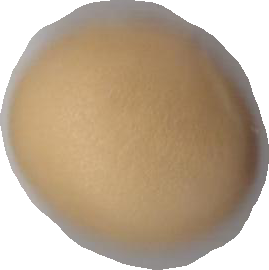
Variety: Dega